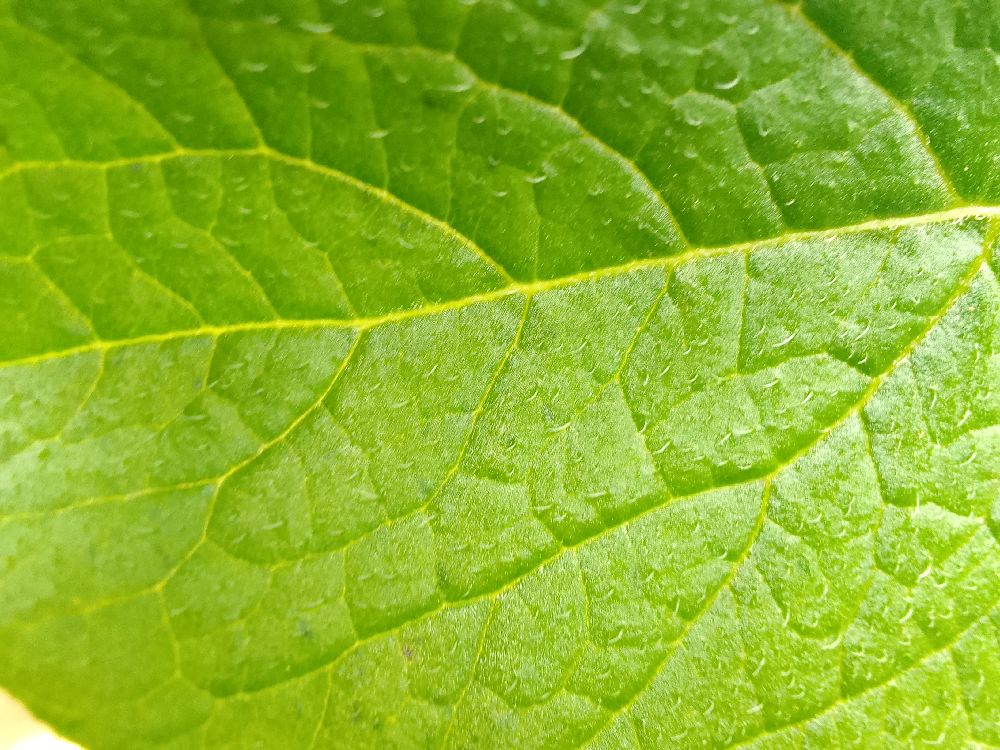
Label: Healthy